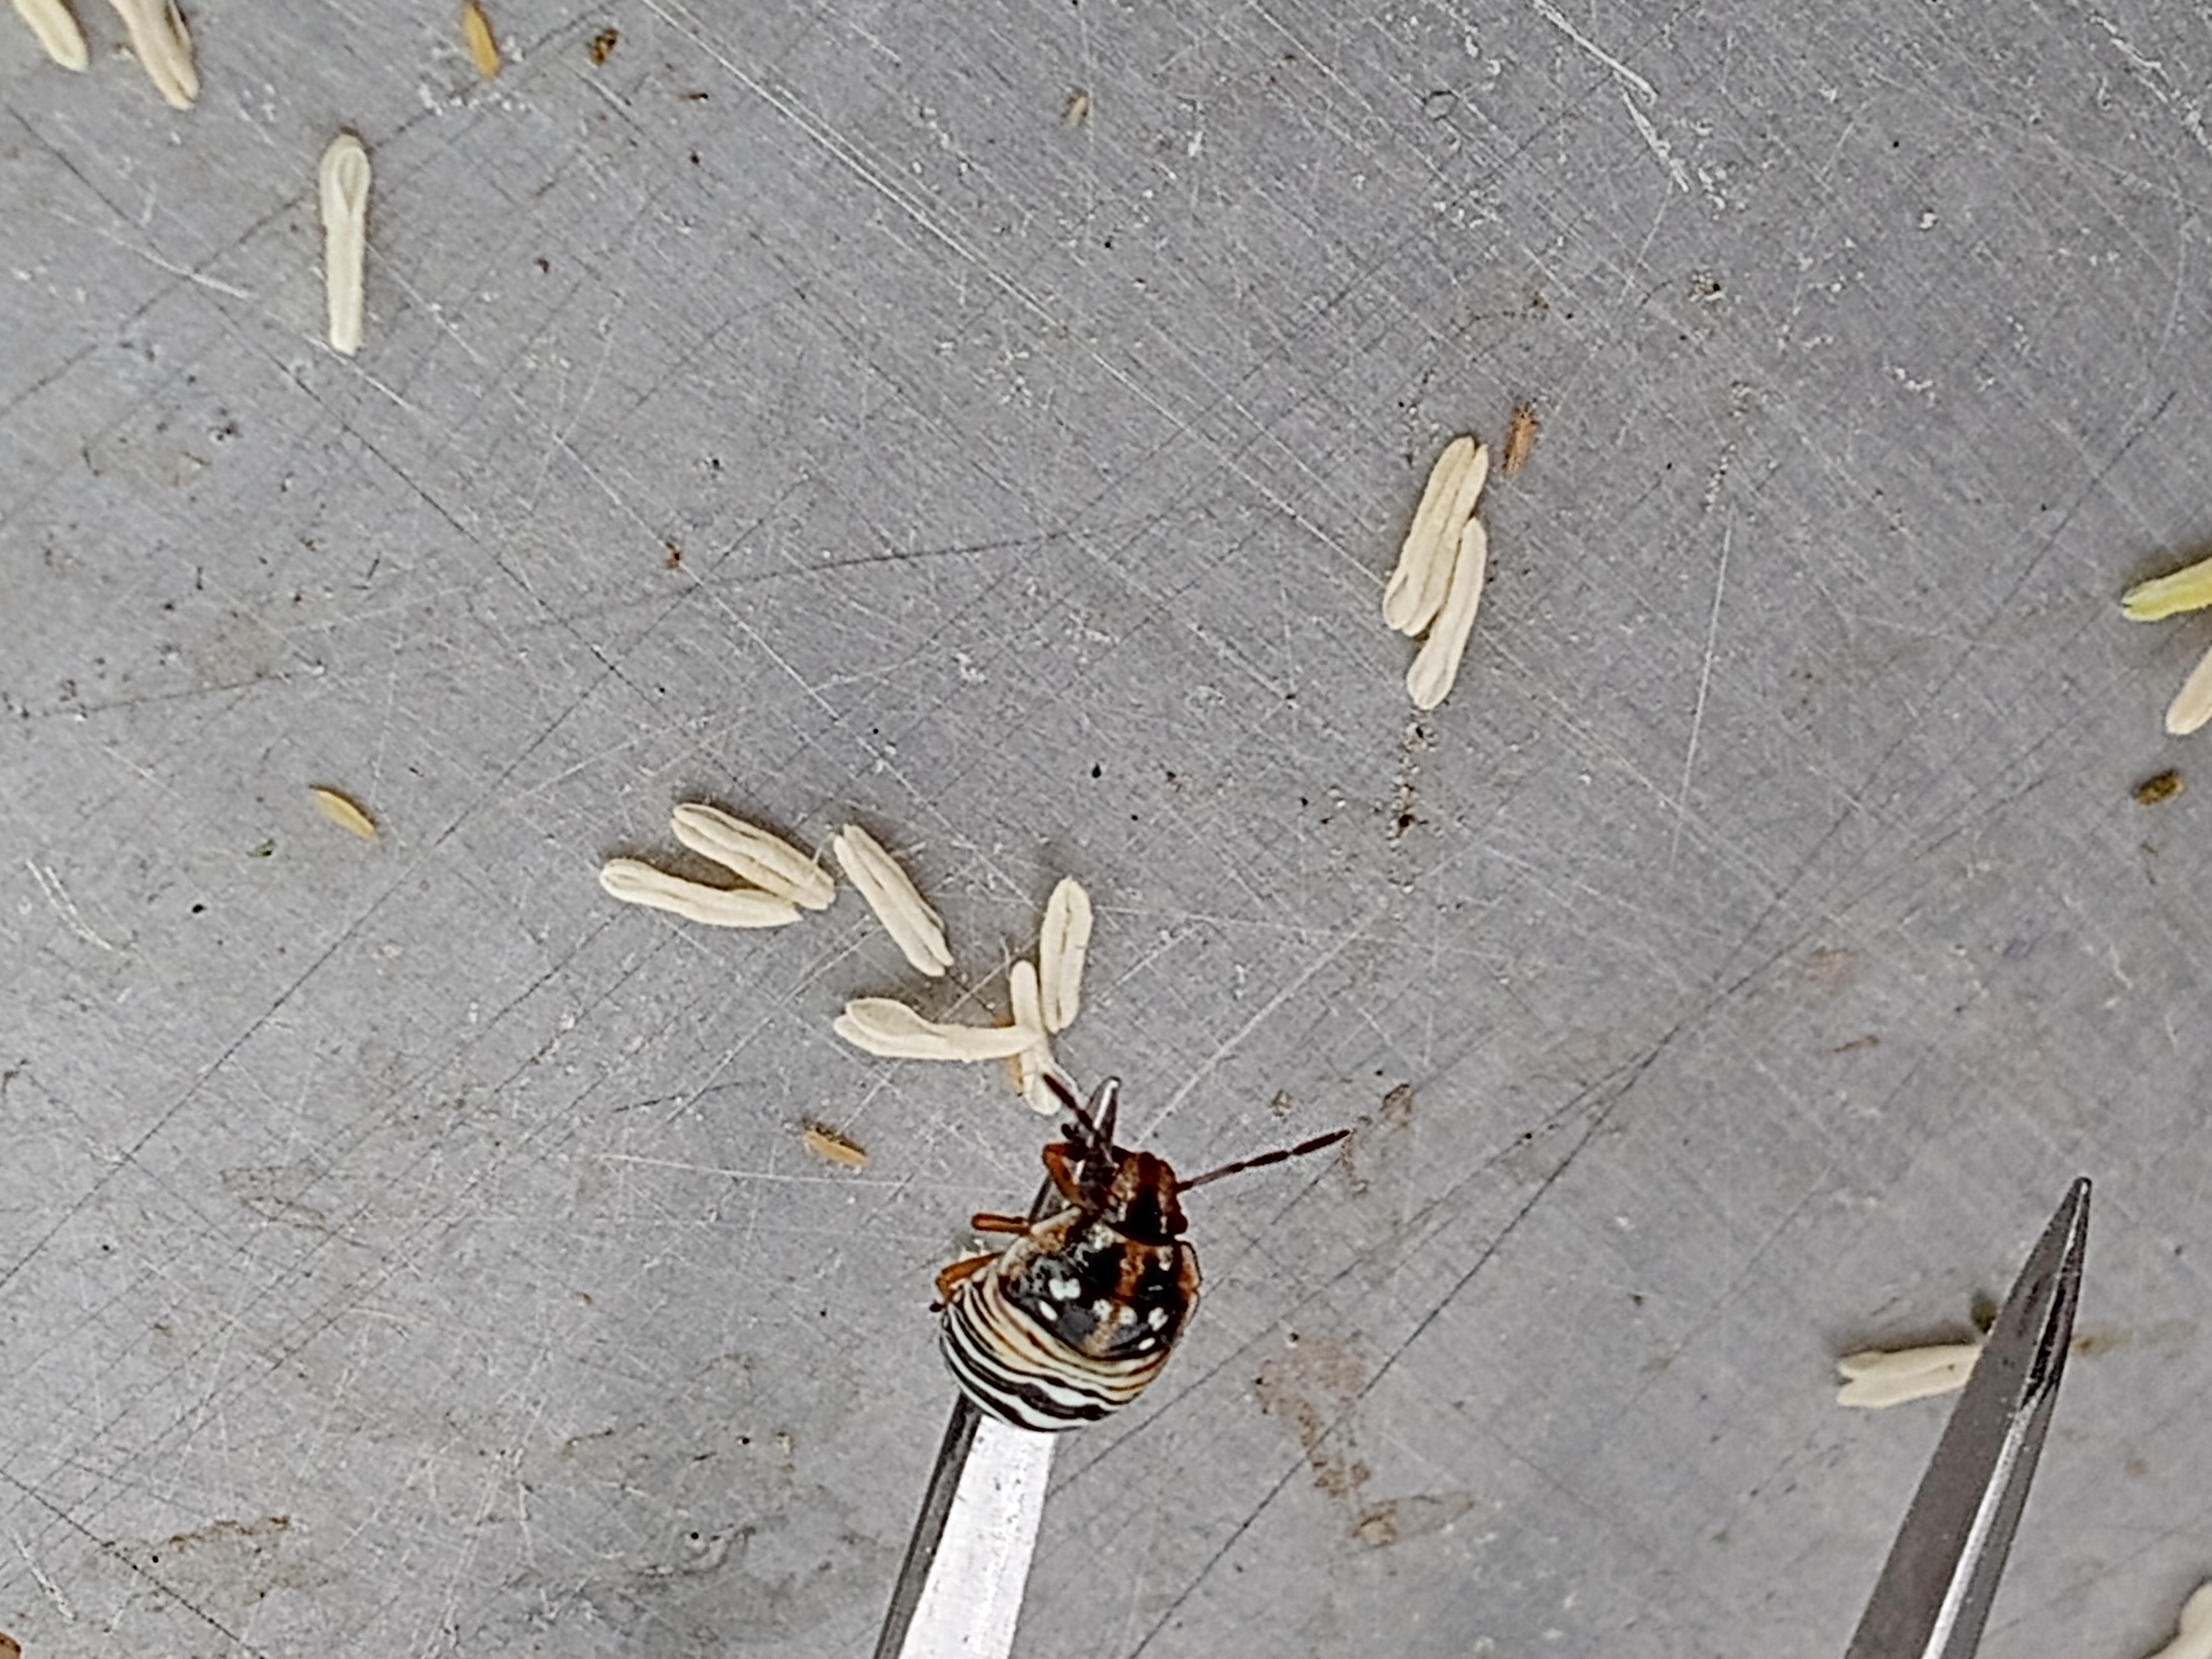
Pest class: stink_bug